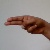
The image shows a hand gesture representing the letter 'H' in Indian Sign Language.